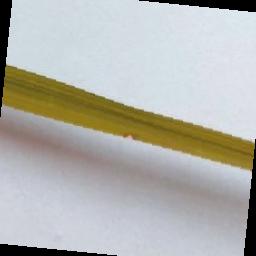
Label: Rice___Leaf_Blast